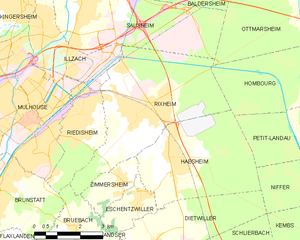
Carte des communes françaises